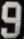
Number: 9